Surface runoff

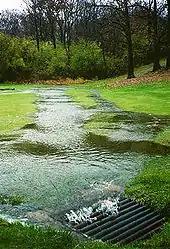
Runoff flowing into a stormwater drain

Surface runoff (also known as overland flow or terrestrial runoff) is the unconfined flow of water over the ground surface, in contrast to "channel runoff" (or "stream flow"). It occurs when excess rainwater, stormwater, meltwater, or other sources, can no longer sufficiently rapidly infiltrate in the soil. This can occur when the soil is saturated by water to its full capacity, and the rain arrives more quickly than the soil can absorb it. Surface runoff often occurs because impervious areas (such as roofs and pavement) do not allow water to soak into the ground. Furthermore, runoff can occur either through natural or human-made processes.